Menno Veldhuis

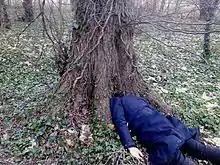
Back to Nature No. 143 (2013) by Menno Veldhuis

In 2013 Menno Veldhuis turns also to photography and creates a series of around 150 selfies „Back to Nature“, in which he shows his tendency to self-mockery.